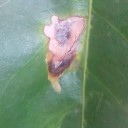
Label: Miner